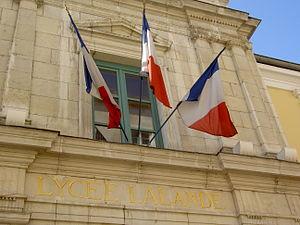
Bourg-en-Bresse est une commune française, préfecture du département de l'Ain en région Auvergne-Rhône-Alpes.
Le drapeau de la France, drapeau tricolore bleu, blanc, rouge, également appelé « drapeau ou pavillon tricolore », est l’emblème et le drapeau national de la République française. Il est le drapeau de la France sans interruption depuis 1830. Il est mentionné dans l’article 2 de la Constitution française de 1958. Ce drapeau aux proportions « 2:3 » est composé de trois bandes verticales bleue, blanche et rouge de largeurs et de longueurs égales.